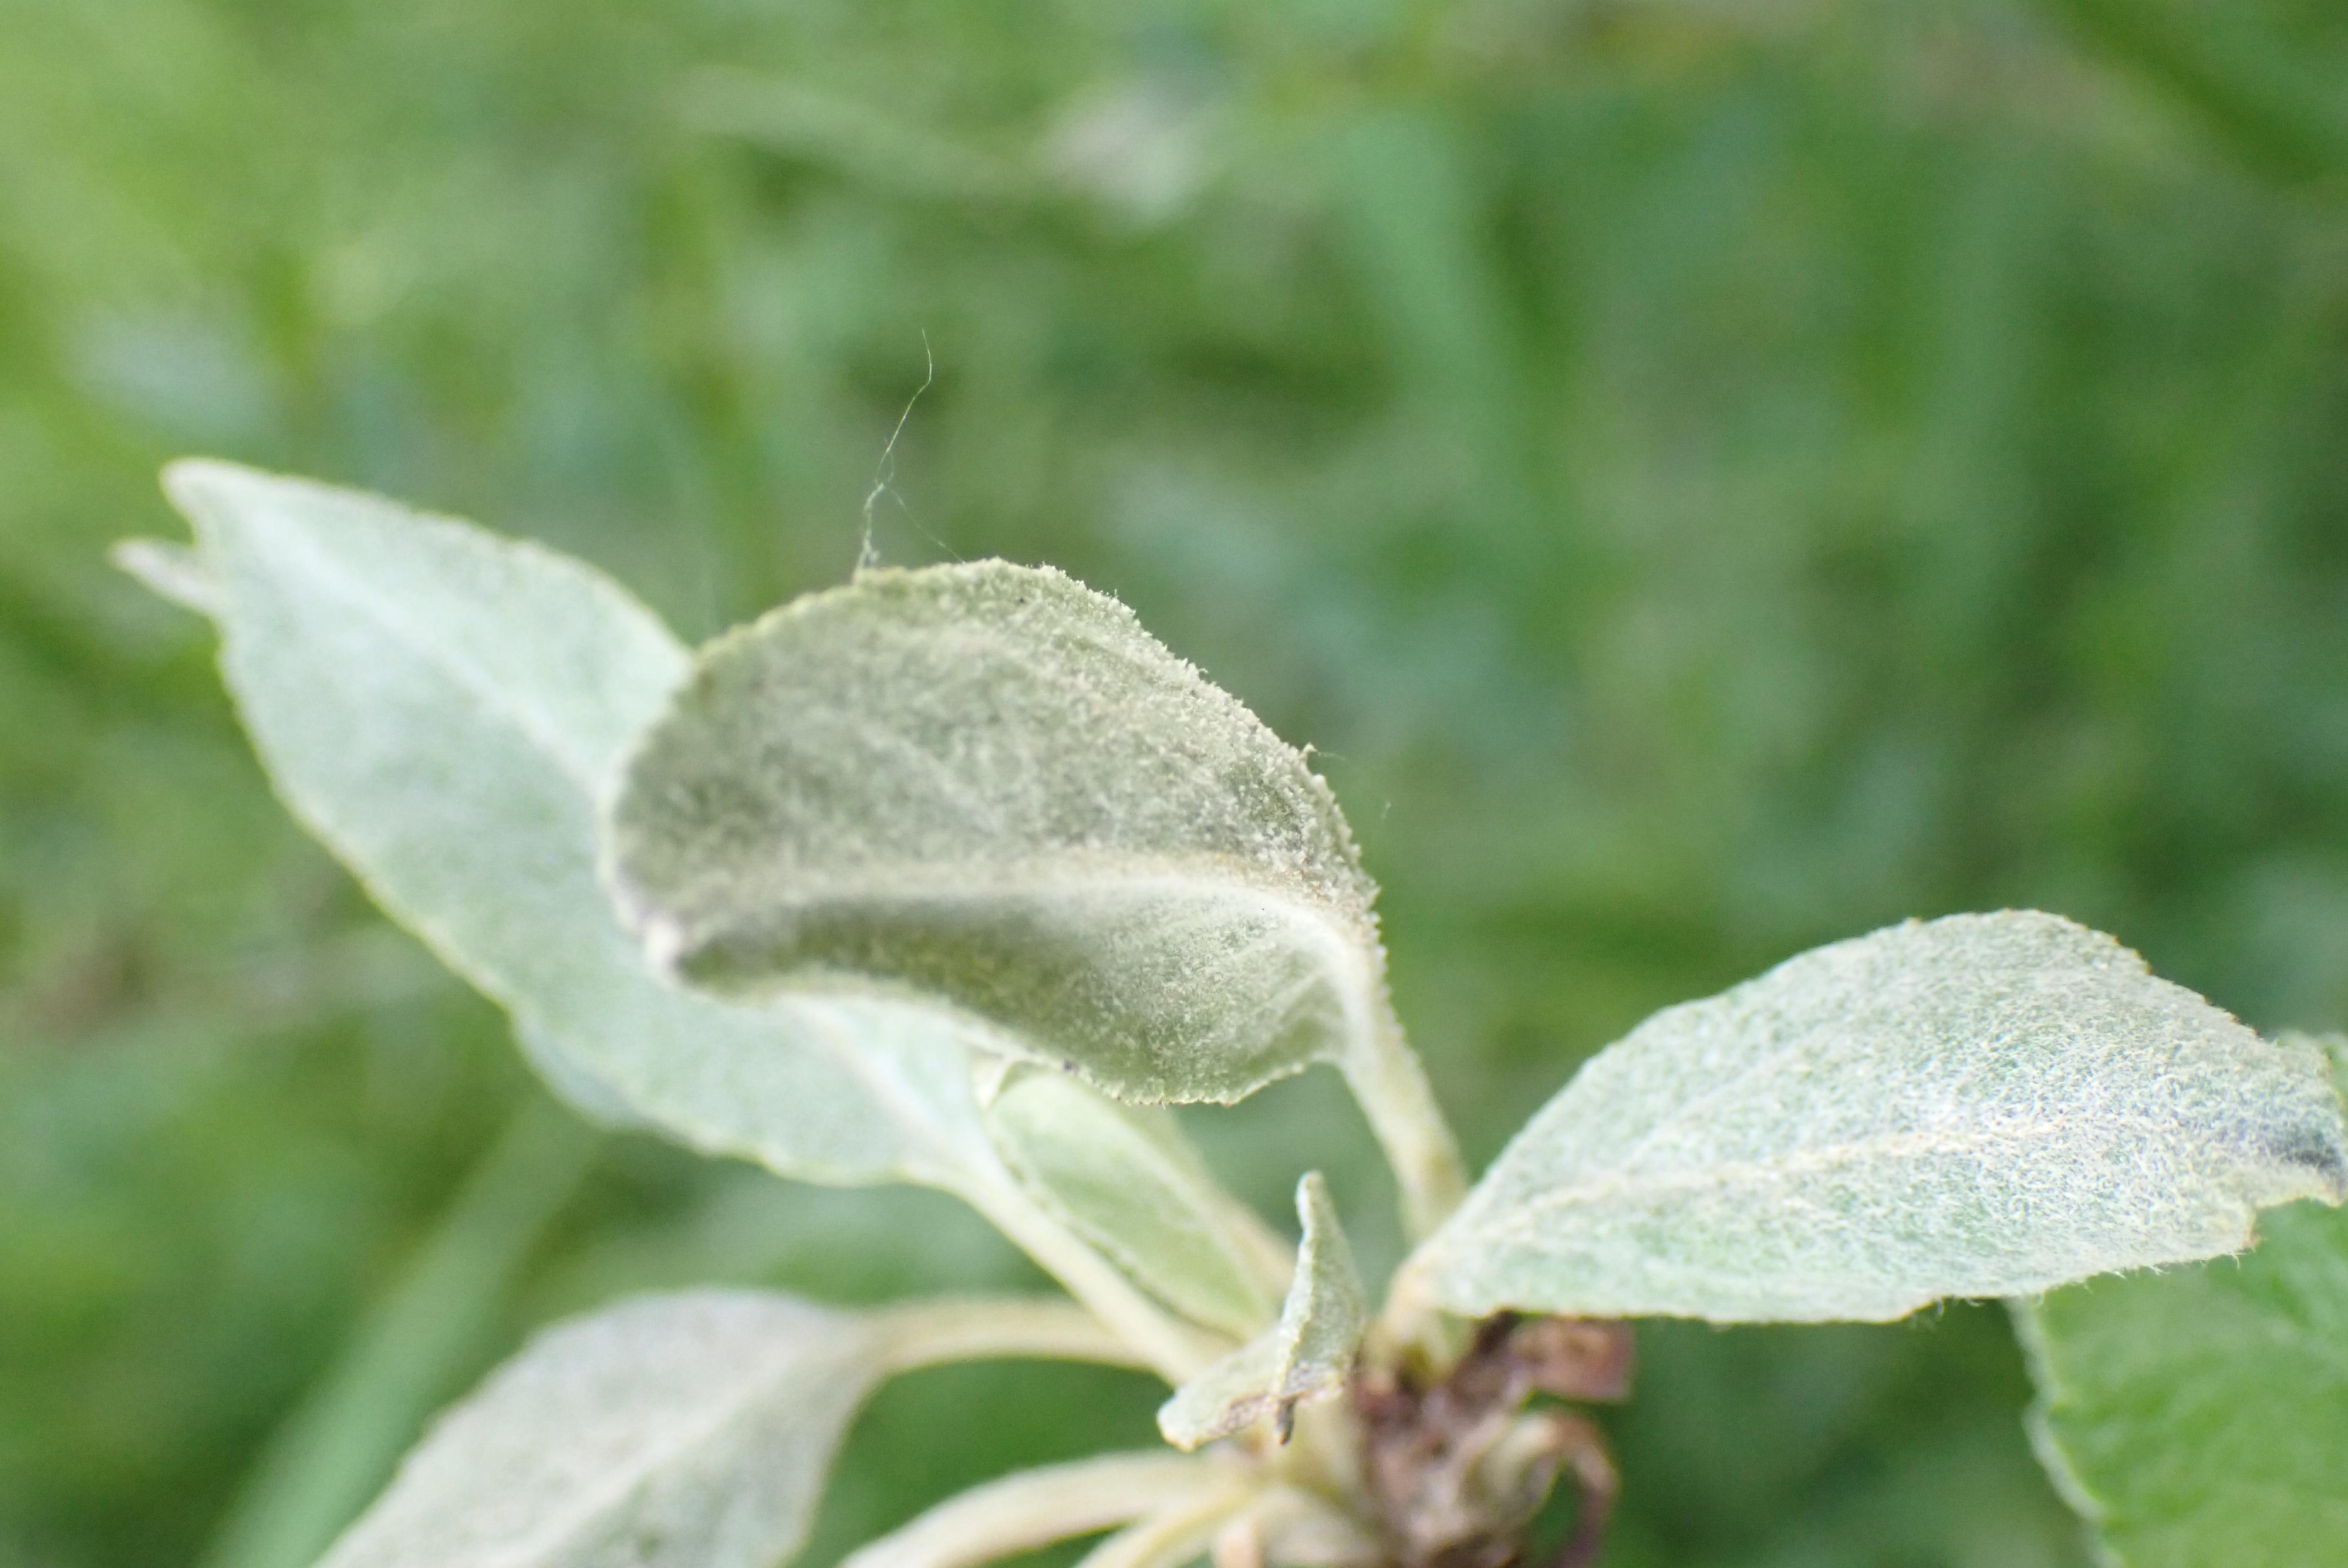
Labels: powdery_mildew